One Piece (film)

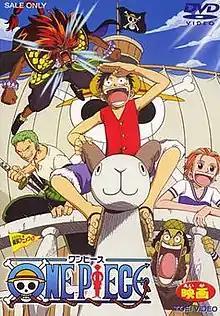
Japanese DVD release cover

One Piece (also referred to as One Piece: The Movie) is a 2000 anime film directed by Junji Shimizu and produced by Toei Animation. It is the first film based on the manga series of the same name, and the only film in the series to use cel animation. It was originally released on March 4, 2000 by Toei Company as part of the Spring 2000 Toei Anime Fair, alongside "". The events of the film take place during the first season of "One Piece" as the first story arcs, "East Blue Saga".